HyperTransport

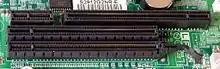
Connectors from top to bottom: HTX, PCI-Express for riser card, PCI-Express

A connector specification that allows a slot-based peripheral to have direct connection to a microprocessor using a HyperTransport interface was released by the HyperTransport Consortium. It is known as HyperTransport eXpansion (HTX). Using a reversed instance of the same mechanical connector as a 16-lane PCI Express slot (plus an x1 connector for power pins), HTX allows development of plug-in cards that support direct access to a CPU and DMA to the system RAM. The initial card for this slot was the QLogic InfiniPath InfiniBand HCA. IBM and HP, among others, have released HTX compliant systems.